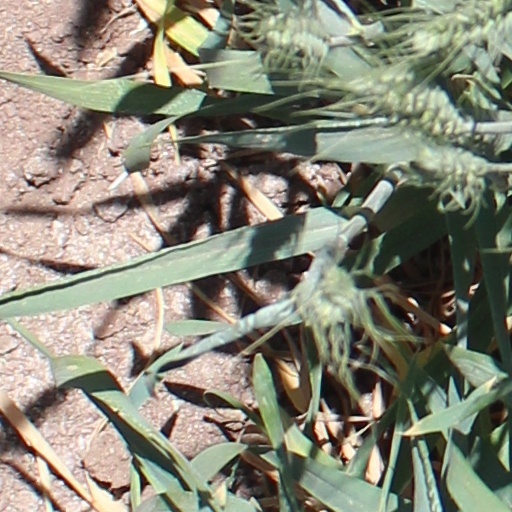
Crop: wheat